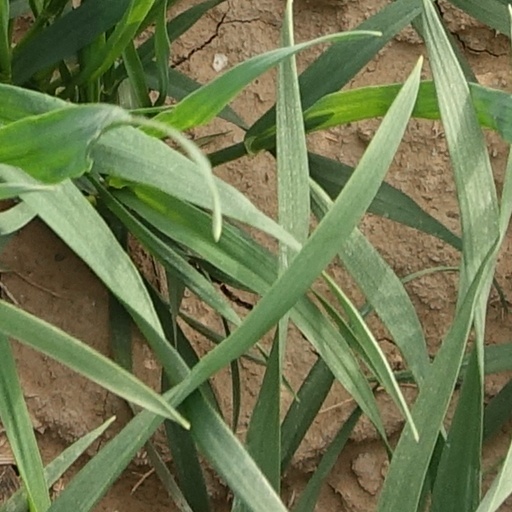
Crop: wheat